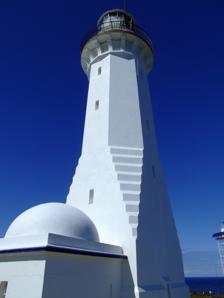
Building: Green Cape Lighthouse
Country: Unknown
Year built: 1883
Lighthouse in New South Wales, Australia Lighthouse Green Cape Lighthouse (original) Green Cape Lighthouse Location Green Cape, New South Wales , Australia Coordinates 37°15′41″S 150°02′58″E / 37.261392°S 150.049328°E / -37.261392; 150.049328 Tower Built by Albert Aspinall Construction concrete (tower) Height 29 m (95 ft) Shape square base octagonal tower with balcony and lantern Markings white (tower), black (balcony) Power source mains electricity Operator Australian Maritime Safety Authority Heritage Heritage Act — State Heritage Register Light First lit 1883 Deactivated 1992 Focal height 44 m (144 ft) Lens first order Fresnel lens Intensity 1,000,000 candela Range 22 nmi (41 km; 25 mi) Characteristic Fl(2) W 10s Green Cape Light (current) Constructed 1992 Construction metal skeletal tower Height 49 feet (15 m) Shape square pyramidal tower Markings white Operator NSW National Parks & Wildlife Service Focal height 118 feet (36 m) Intensity 37,500 candela Range 17 nmi (31 km; 20 mi) Characteristic Fl(2) W 15s The Green Cape Lighthouse is a heritage-listed lighthouse located at the tip of Green Cape , a headland forming the northern boundary of Disaster Bay, in southern New South Wales , Australia . It is the southernmost lighthouse in New South Wales and Australia's first lighthouse built in concrete . At 29 metres (95 ft) it is also the tallest lighthouse in New South Wales. It marks Green Cape on the northerly shore-hugging sailing course. The lighthouse was designed by James Barnet and built from 1881 to 1883 by Albert Wood Aspinall . It was added to the New South Wales State Heritage Register on 1 February 2013. History Green Cape, 1902 Original plans of the lighthouse. Green Cape is traditionally part of the Yuin nation and is the land of the Thaua people. The land occupied by the Thaua group stretches from Merimbula in the north, to Green Cape in the south, and west to the Dividing Range and has traditionally been divided between two groups – the Katungal (coastal) and the Baianbal/Paienbara (forest) people. The first contact between the European explorers and the Aboriginal people of the far southern region of NSW occurred in 1798 when Matthew Flinders visited Twofold Bay , south of Eden . On this exploratory journey, Flinders made reference to Green Point or, as he called it then, "the Cape". Permanent European settlement of the region did not, however, begin until the 1830s and 1840s when the pastoralist and whaling industries developed at Twofold Bay. "Twofold Bay afforded the potential for raising stock on unoccupied Crown Land in the vicinity of a commodious harbour" and it quickly became a commercial and trading centre during the mid-nineteenth century. The Imlay brothers were the first settlers to permanently occupy the area from the late 1830s and established a pastoral and whaling company in the region. The developing industries around Twofold Bay soon revealed the potential of the region and began attracting competition for the Imlay brothers. The British entrepreneur Ben Boyd arrived and went about establishing his own commercial empire during the 1840s – the ambitious but short-lived " Boyd Town ". By the time Boyd had entered the whaling industry, the once thriving business was reaching the end of its boom period – the Imlay brothers had fallen victim to the economic depression in the late 1840s and, by 1849, Boyd too had abandoned his pastoral lands following the collapse of his empire. Although whaling had not been a sustainable industry in the region, the Green Cape area was a notable point in the shipping trade along the NSW coastline. A prominent natural headland projecting out into Disaster Bay, Green Cape was a known obstacle for passing ships. Since shipping had accelerated following the gold rush of the 1850s, the entire NSW coastline, in fact, had been regarded as dangerous and increasingly treacherous. Despite the first lighthouse being constructed at South Head in 1818, it was some 40 years before the government systematically began installing lightstations along the coast. Initially, consideration was only given to the north coast of NSW but, by 1872, the entire coastline was under review. Captain Francis Hixson, President of the Marine Board of NSW, famously proclaimed "that he wanted the NSW coast "illuminated like a street with lamps" " (NPWS "Lighthouse Keeping (Part A)", p15). Hixson was ultimately successful in achieving his vision – by the early twentieth century, the "highway of lights" was complete with 25 coastal lighthouses and 12 in Sydney Harbour . The late nineteenth century had proven to be the most productive period for lighthouse construction in NSW. The need for a lighthouse was approved in 1873 at the conference of the Principal Officers of Marine Departments of the Australian Colonies on a motion from Hixson, following a series of wrecks on the southern shore. After rounding Cape Howe , northerly ships would hug the shore to avoid the East Australian Current . Green Cape was the first major projection they would encounter. Original tenders were for a stone lighthouse and rubble quarters. However, with the soft local sedimentary, no one tendered. In 1870 the specifications were changed to concrete and a budget of £17,000 AUD was set. With an approved design by the colonial architect James Barnet in 1880, a tender of £12,936 was accepted from Albert Aspinall in December 1880 to build a mass concrete tower for the lighthouse, three associated residential structures and a number of service buildings. Aspinall also received an additional 357 pounds for essential works at Bittangabee Bay . Aspinall first had to find a way to move the materials from Eden to the site. The nearest safe anchorage was in Bittangabee Bay , north along the coast from Green Cape, where he built his storeroom and jetty. He then spent five months building a 7 kilometres (4.3 mi) wooden tramway from Bittangabee Bay to the cape. Materials were transported to the site on wooden trolleys pulled by horses. This first phase was completed in June 1881, and Aspinall commenced the construction. The construction of a lightstation at Green Cape was considered essential and the project was ambitious from its beginnings. Concrete construction was a bold initiative for the period and Green Cape Lightstation was one of the earliest and most extensive concrete constructions ever attempted in Australia and the tallest in NSW at the time. Prior to 1880, some small houses were built using concrete but no public buildings, and certainly none as substantial as the Green Cape, had been constructed using the material. Work began in 1881 but Aspinall soon encountered significant difficulties that led to increasing delays and an extension of the budget to over 18,000 pounds. A 20-foot thick clay bed required extensive excavation and, with drifting sand continually covering the tramway and building foundations, the demanding circumstances of the build led to the eventual financial collapse of Aspinall's career. Ultimately, the Green Cape Lightstation was completed by his creditors and was fully operational, with a kerosene-powered light visible for 35 km, by 1883. The final cost for the lighthouse was 19,388 pounds, 8 shillings and 9 pence. The original apparatus, still mounted in the lantern, is a Chance Bros. 1st order revolving Fresnel lens dioptric . Its light characteristic was one flash every 50 seconds and it was visible to 19 nautical miles (35 km; 22 mi). The light source was a four-wick kerosene -burning lamp with an intensity of 100,000 cd. The newly completed Green Cape Lightstation was in this functional state on 30 May 1886 – the night of the Ly-ee-Moon disaster. On a clear, calm night en route from Melbourne to Sydney , the paddle-steamer ran full-speed into rocks at the base of the lighthouse and quickly broke apart. Seventy-one lives were lost in the sinking – one of the greatest losses of human life in a single shipwreck in the state's history. Fifteen men (ten crew and five passengers) survived the shipwreck but only 24 bodies were ever recovered and buried in unmarked graves in a small cemetery a short distance from the lightstation. Flora MacKillop, the mother of Mary MacKillop , died in that accident. The wreck of the Ly-ee-Moon is considered to be one of NSW's worst maritime disasters but the far south coast of NSW has been responsible for a number of shipwrecks since the nineteenth century. Often caused by heavy seas and rough weather, Disaster Bay has become "a veritable graveyard" of ships. In 1910 the light source was replaced with a Douglas vaporised kerosene burner and a glass chimney around a silk mantle, made by Chance Bros. In 1913 it was recommended to change the light characteristic to a white flash every 10 seconds. However, it took 16 years until this recommendation was accepted, in 1926. Previous to that, in 1923, the light source was upgraded to a Ford Schmidt burner which increased the intensity of the light to 327,000 cd. Throughout the twentieth century, the Green Cape Lightstation underwent the same technical advancements as did all coastal lighthouses in Australia. With responsibility transferred to the Commonwealth in 1911, the lightstation was converted from kerosene to electricity in 1962. In 1962 the tower was electrified with diesel generators serving as the power source. The manual winding system was also replaced with an electric motor. The lightglove used provided a light intensity of 475,000 cd. In 1967 improved generators were installed together with a 1000 W Tungsten-halogen lamp with an intensity of 1,000,000 cd, visible over 20 nautical miles (37 km; 23 mi). The light characteristic was changed to two flashes every ten seconds. At some later point, the power source was changed to the mains electricity . The lighthouse was then gradually de-manned over the next 30 years. In 1992 a solar powered lens on a modern lattice skeletal steel tower was constructed right next to the historic tower, and the light was officially turned off on 17 March 1992. The new light operates a 36 W lamp with an intensity of 37,500 cd. With this conversion, the lightstation was effectively de-manned and a caretaker installed at the site. Since being replaced by a new and fully automatic lighthouse, the station has become a tourist destination and is being increasingly recognised for its heritage values. In 2009, Green Cape Lightstation was designated an Engineering Heritage National Landmark – the first lighthouse to be accorded this level of recognition in Australia. Description Green Cape is the location of the southernmost lightstation in NSW – some 400 km from Sydney and 27 km north of the Victorian border. The lightstation is a tightly knit complex of buildings that comprises the original lighthouse; the 1994 light tower; the Head Keepers Quarters; duplex quarters for the two Assistant Keepers; stables; telegraph station; ancillary buildings; communication tower; solar panels; and remnant foundations of various structures. At the eastern end of the main precinct, the Green Cape Lighthouse stands 29m tall, 23m above sea level. An octagonal concrete tower on a square base, the lighthouse is built of locally quarried rock aggregate and was finished with a Chance Bros lantern house. A small domed building, formerly used as an oil store, adjoins the lighthouse. Green Cape cottage The complex of buildings that make up the lightstation include a number of simple painted rendered brick buildings typical of rural lightstations around Australia. The residences of the Head Keeper and the two Assistant Keepers (and families) were built in the Victorian Regency style and retain much of their original features and layout. The Head Keepers Quarters comprises four bedrooms with a parlour and living room, surrounded by a verandah on three sides. An adjoining annex houses storage rooms and an updated bathroom and kitchen. The Assistant Keepers Quarters are an identical duplex comprising two bedrooms, a living room, dining room, kitchen and bathroom (similarly updated). The duplexes are surrounded by verandahs on three sides also. The original arrangement of the quarters remains identifiable but a door has been fitted between the two living rooms to enable its use as a single residence. The original form of the other buildings in the lightstation complex (the stables, telegraph station etc.) are also evident despite later modifications that were made to support changes in use over time. Ly-ee-Moon Cemetery at Green Cape Immediately outside of the lightstation precinct, and 300m from the lighthouse, is the Ly-ee-Moon cemetery and, located off-shore, the shipwreck itself. The small cemetery is bound by a simple metal wire fence and contains 23 graves, each marked by a pair of white head and foot stones. The graves are positioned in two rows of ten and one smaller row of three but, with the passing of time, the graves are no longer identifiable. A bronze plaque was placed in the southern corner in 1986, on the centenary of the disaster. Located further afield, some 7 km north of the lightstation at Bittangabee Bay, there are remnants of the original port and jetty that was built prior to the construction of the lighthouse. A mass concrete store still stands (without windows, doors or a roof); concrete footings of the former jetty are evident on the rocky shore and there are existing remnants of the beginning of the tramway that transported materials and equipment to Green Cape for the construction of the lightstation. The ongoing use of the site as a lighthouse and as a tourist destination has ensured that the site is maintained to a very good standard. Permanent staff in residence at the site see to its day-to-day maintenance. Despite more recent alterations and modifications to kitchen and bathroom facilities to ensure the ongoing use of the site, the original detail and layout of the main buildings in the lightstation remains clearly evident today. Although the lightstation buildings have undergone some modifications to support the ongoing use of the site, the original detail and layout of the buildings remains evident today. The layout of each of the residential buildings remains largely unaltered but the facilities have been updated. Recent modifications to the site include the conversion of the Head Keepers and Assistant Keepers Quarters to residences for the site caretaker and for holiday accommodation. Today, the site also has had solar panel boards installed and new fencing, car park and walking trails created. In 2012, the National Parks and Wildlife Service undertook necessary maintenance works (including rust removal, reglazing the light tower dome , treating rising damp in the residences, roof works, new paint, timber replacement and an electricity upgrade). As a complex, the integrity of the lightstation and its ability to demonstrate its history remains strong. This ability is reflected in its contemporary use as a tourist destination. Site operation The current light is operated by the Australian Maritime Safety Authority . The site is managed by the Department of Environment, Climate Change and Water as part of the Beowa National Park . Visiting The grounds are open to the public, and the tower is open to guided tours on some days of the week. Reservations for the guided tours are recommended. Accommodation is available in the two assistant keepers' cottages which sleep up to six people each. Heritage listing Green Cape Maritime Precinct was listed on the New South Wales State Heritage Register on 1 February 2013  with the following statement of significance: The Green Cape Maritime Precinct is of state heritage significance as a notable lightstation in the "highway of lights" that were erected along the NSW coastline during the late nineteenth century. Recommended by Captain Francis Hixson (President of the Marine Board of NSW) and designed by the colonial architect, James Barnet, Green Cape Lightstation was an ambitious and unique development for its period. Although the 1880s was the most productive period for the construction of lighthouses in NSW, Green Cape was one of the earliest and most extensive concrete constructions ever attempted in Australia. The construction of the lightstation was possible because of the development of Bittangabee Bay as a trans-shipment point to receive materials, equipment and labour for the construction. These materials were then taken along a horse-drawn tramway, seven kilometres through the forest to the site of the lightstation. The lightstation was also the site of the wrecking of the Ly-ee-Moon on the night of 30 May 1886. Considered to be one of NSW's worst maritime disasters, the loss of 71 lives that night was one of the greatest shipwreck tragedies in the state's history. Fifteen people survived the wreck and 24 bodies were recovered and buried in unmarked graves in a small cemetery a short distance from the lightstation. — Statement of significance, New South Wales State Heritage Register . See also New South Wales portal Engineering portal List of lighthouses in Australia Notes